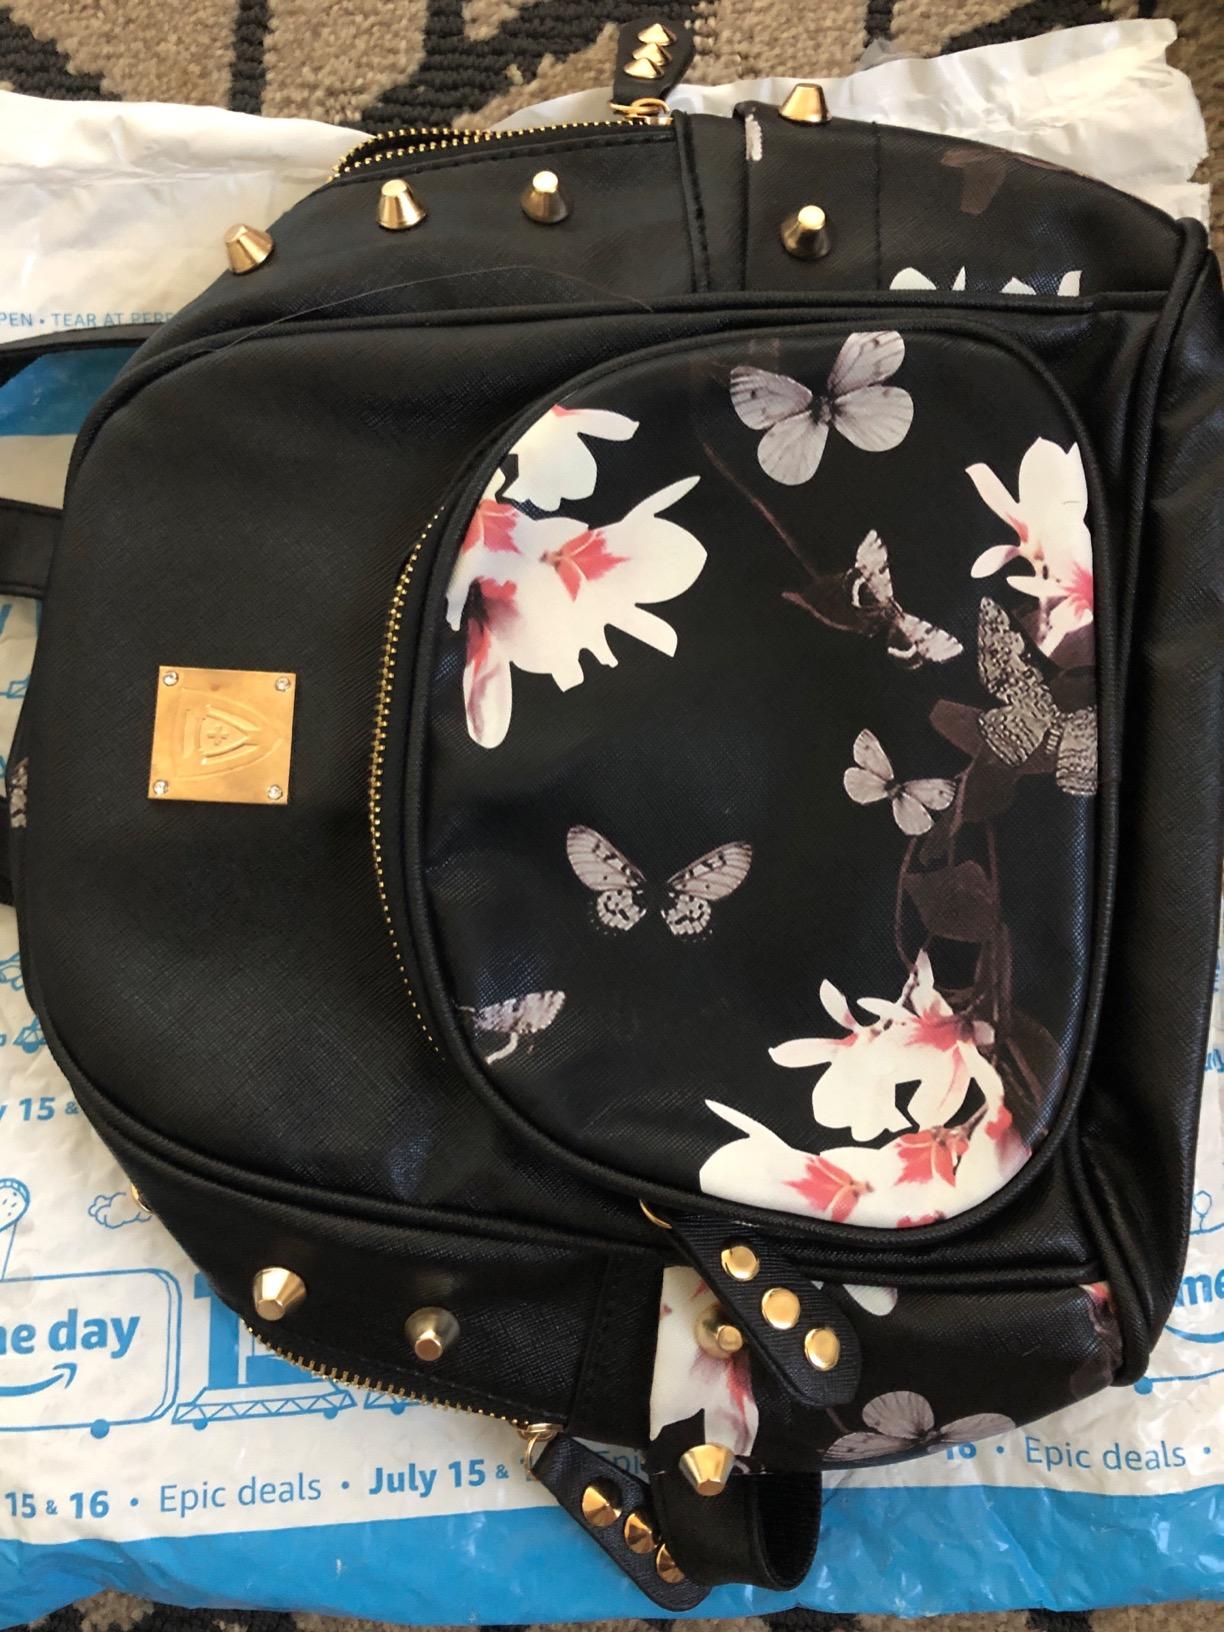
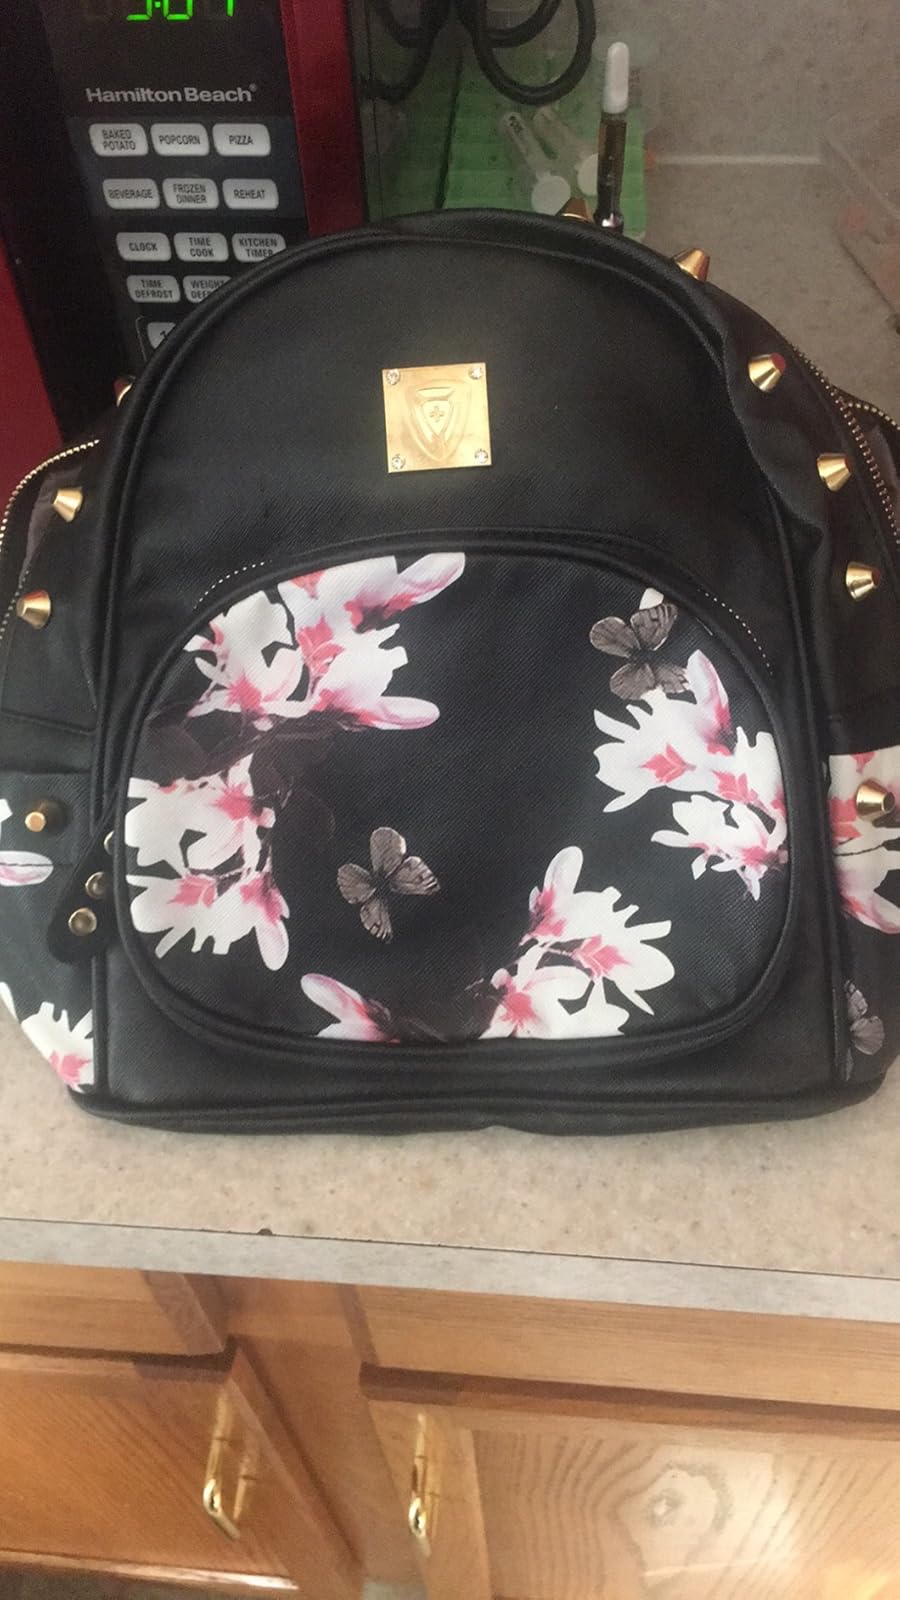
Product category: accessories_handbag
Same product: yes